Xavier Veilhan

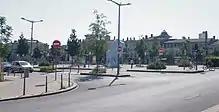
Le Lion, Place Stalingrad (Bordeaux)

Veilhan's art has been exhibited at venues such as Centre Pompidou (Paris), MAMCO (Geneva), The Phillips Collection (Washington), Mori Art Museum (Tokyo) and Fundació Joan Miró, Barbican Centre and Kitakyushu Center for Contemporary Art.